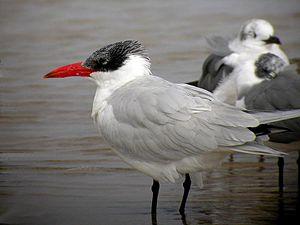
Cette liste a été établie à partir d'ouvrages et d'articles des années 1990 sur l'avifaune malgache. L'avifaune de Madagascar comprend 294 espèces dont 107 endémiques, 30 espèces menacés selon la classification de L'UICN.